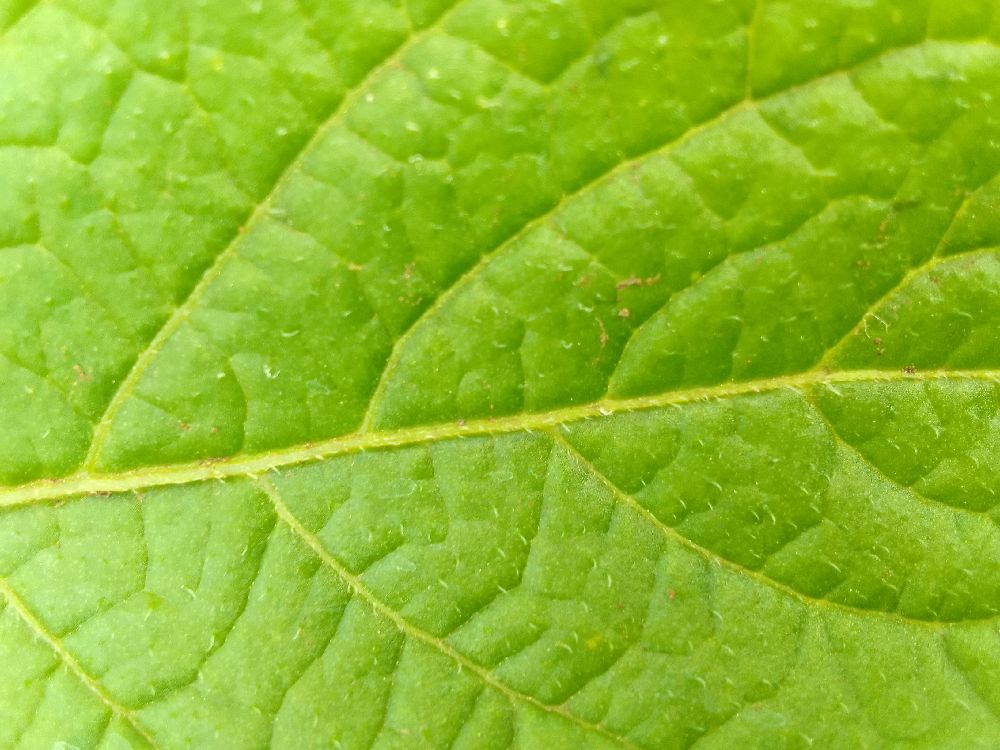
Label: Healthy